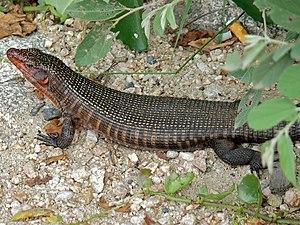
Matobosaurus validus est une espèce de sauriens de la famille des Gerrhosauridae.